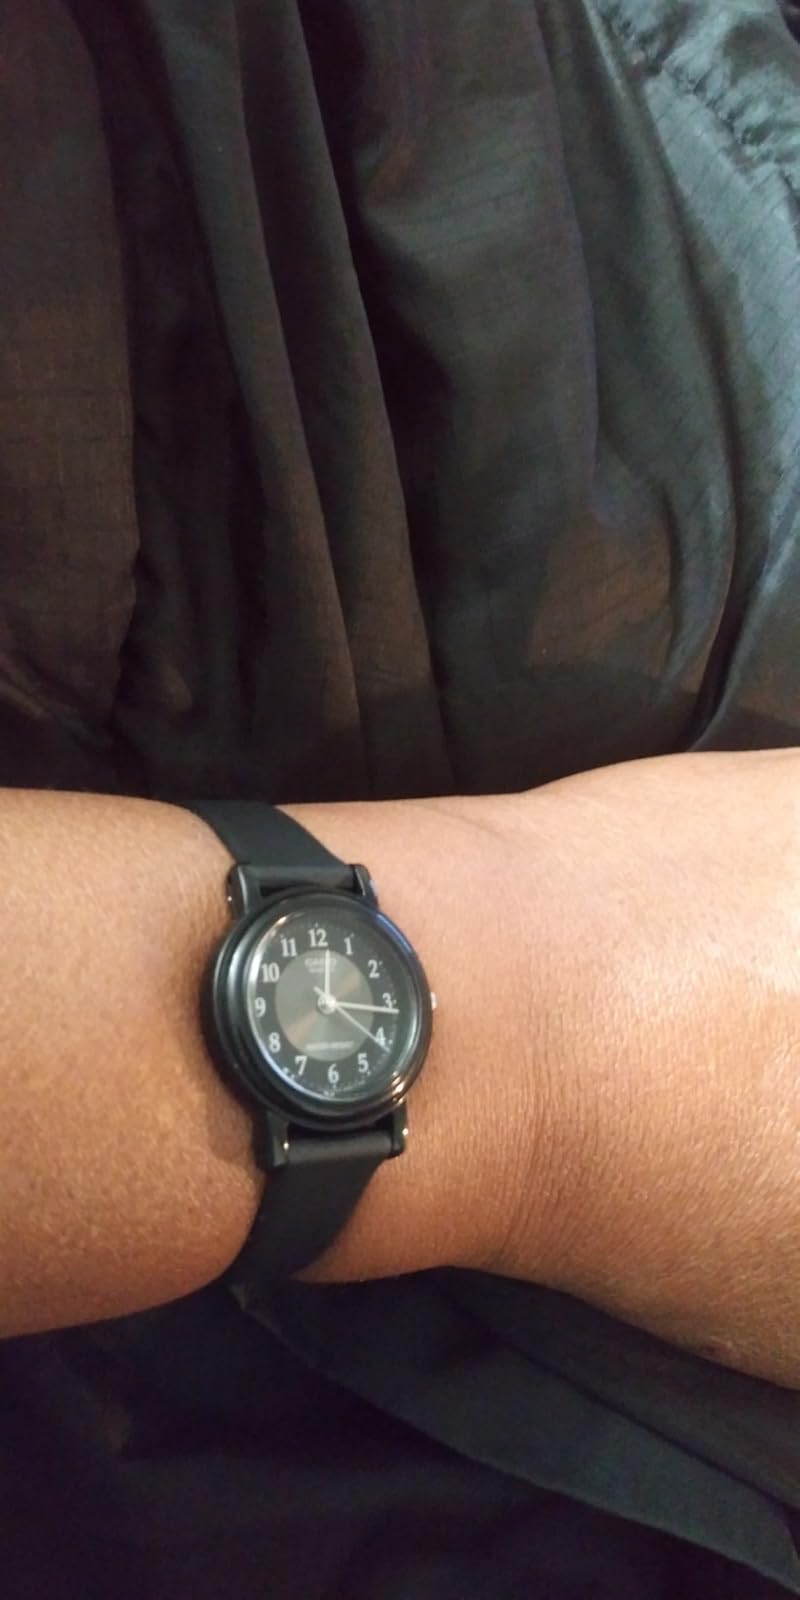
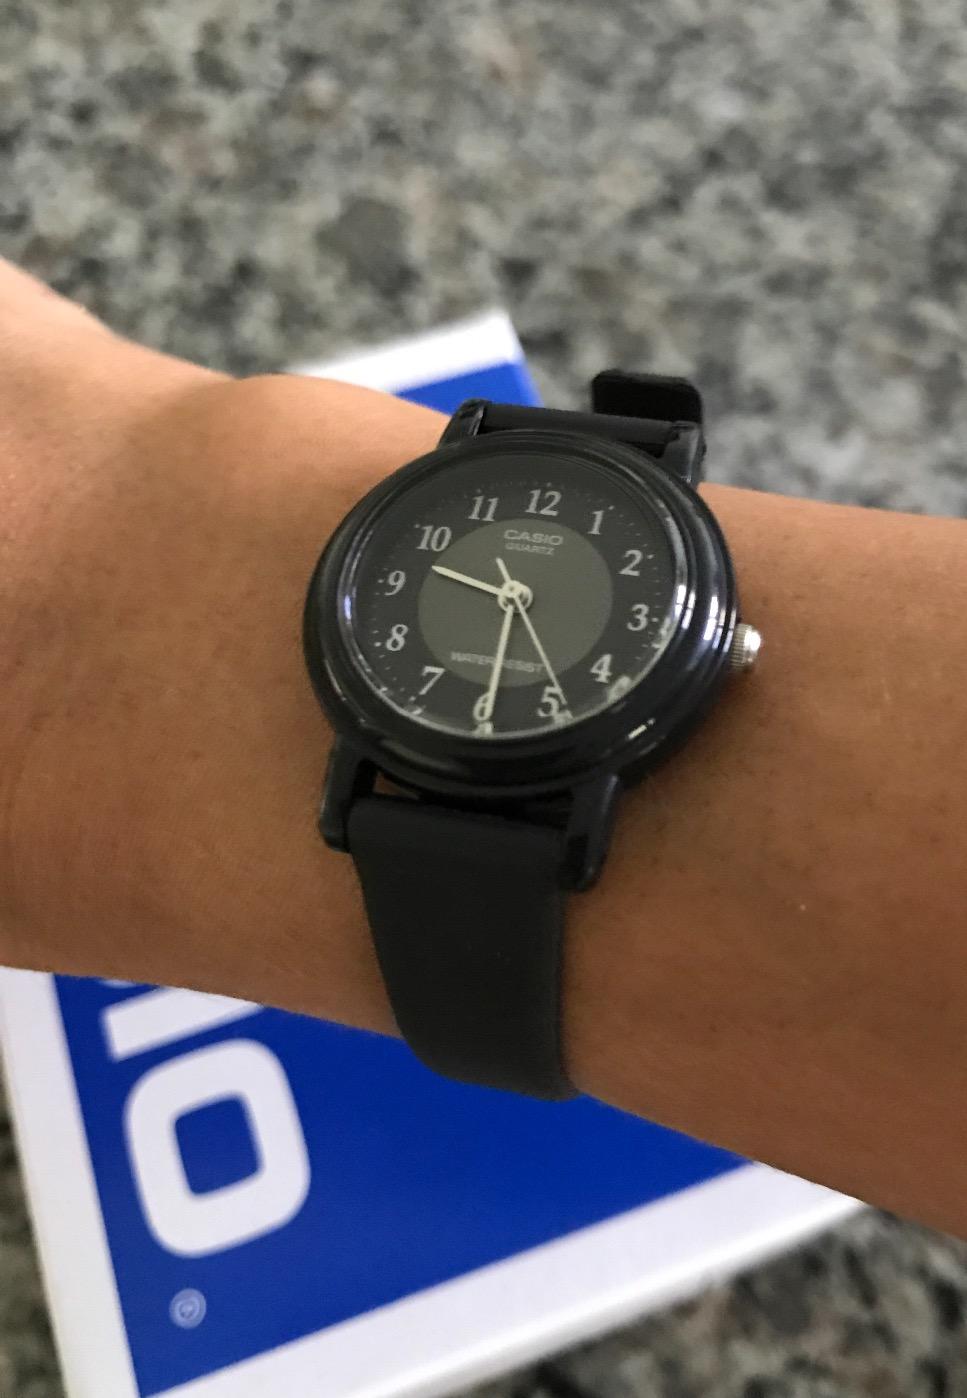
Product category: accessories_watch
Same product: yes